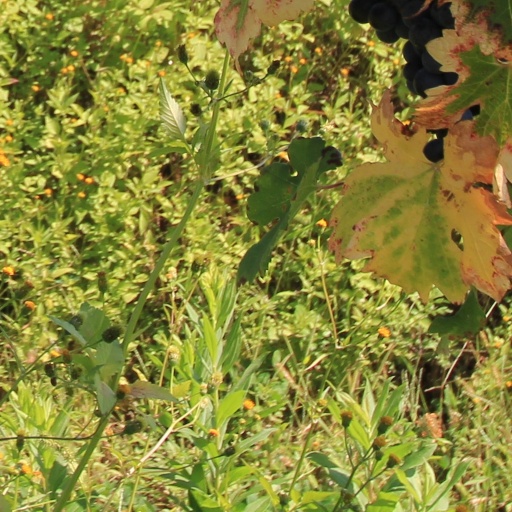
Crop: grape